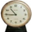
Label: clock